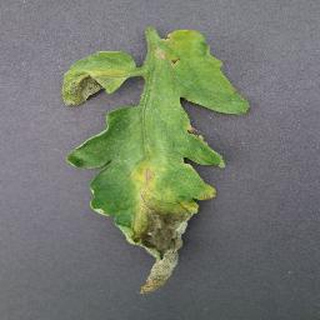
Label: tomato_late_blight